Matthew Haanappel

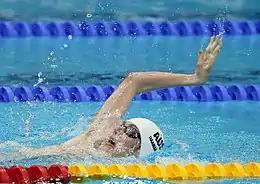

Haanappel is an S6 classified swimmer competing in 50m freestyle, 100m freestyle, 50m butterfly, 100m backstroke, 100m breaststroke and 200m individual medley. He was reclassified in early 2012, having previously competed in S7 events.